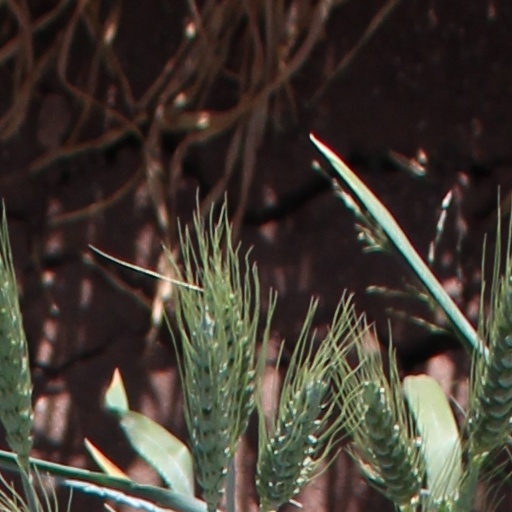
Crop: wheat